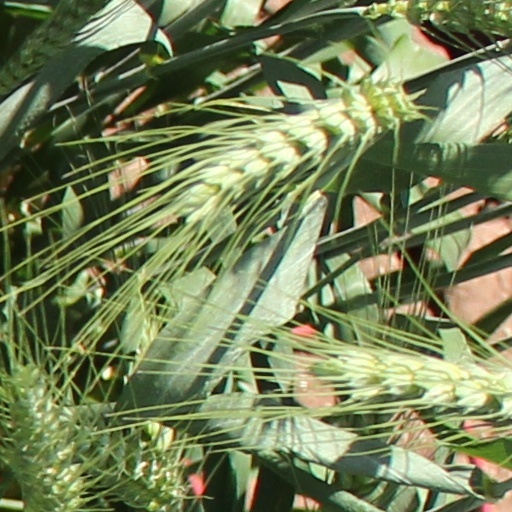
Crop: wheat